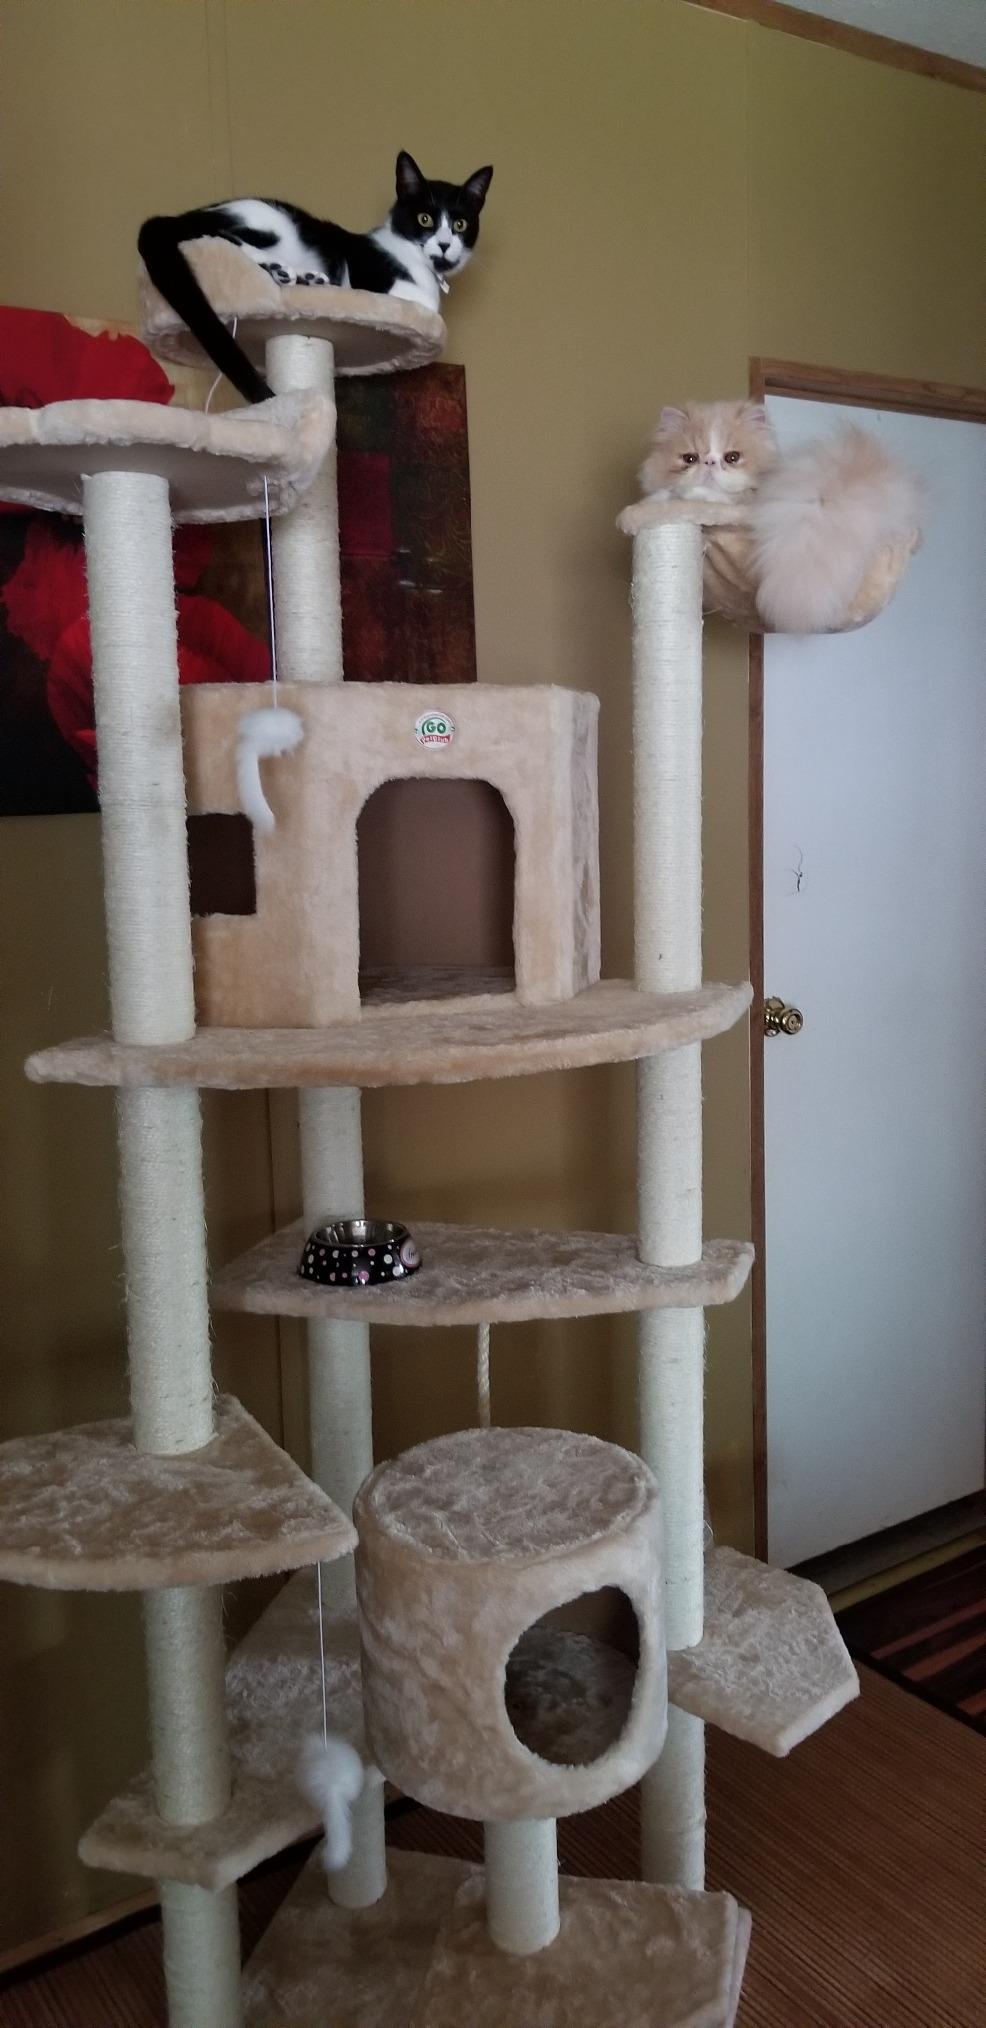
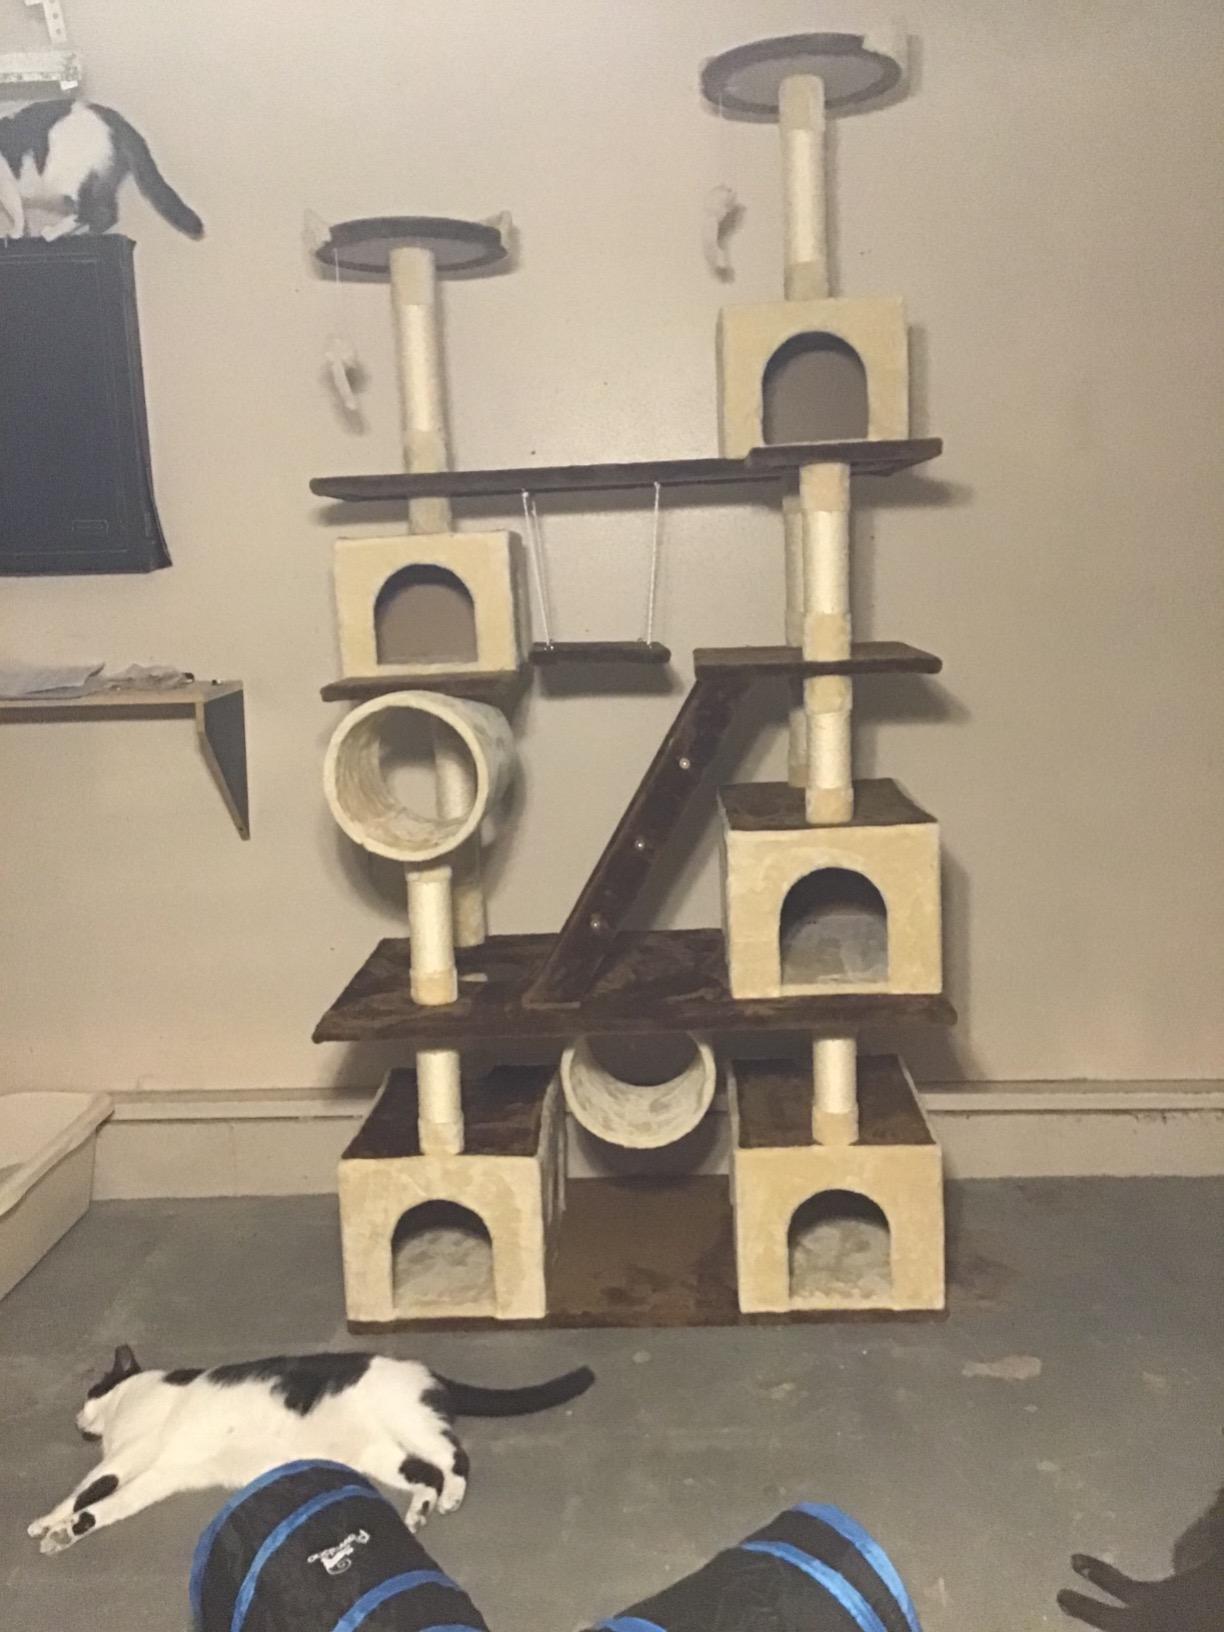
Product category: items_cat tree
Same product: no